Third gender

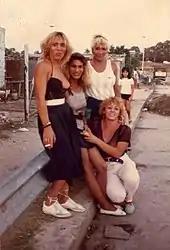
A group of Argentine travestis working as street prostitutes at a slum in Buenos Aires Province, 1989.

"Two-Spirit" is a modern umbrella term created at an Indigenous lesbian and gay conference in 1990 with the primary intent of replacing the offensive term ""berdache"", which had been, and in some quarters still is, the term used for gay and gender-variant Indigenous people by non-Native anthropologists. ""Berdache"" has also been used to describe slave boys, sold into sexual servitude. Kyle De Vries writes, "Berdache is a derogatory term created by Europeans and perpetuated by anthropologists and others to define Native American/First Nations people who varied from Western norms that perceive gender, sex, and sexuality as binaries and inseparable." Mary Annette Pember adds, "Unfortunately, depending on an oral tradition to impart our ways to future generations opened the floodgates for early non-Native explorers, missionaries, and anthropologists to write books describing Native peoples and therefore bolstering their own role as experts. These writings were and still are entrenched in the perspective of the authors who were and are mostly white men." This has resulted in widely diverse traditions of gender-variant and third-gender traditions among the over 500 living Native American communities being homogenized and misrepresented under English-language names, and widely misinterpreted by both non-Native and disconnected descendants alike. "["Two-Spirit"] implies that the individual is both male and female and that these aspects are intertwined within them. The term moves away from traditional Native American/First Nations cultural identities and meanings of sexuality and gender variance. It does not take into account the terms and meanings from individual nations and tribes. ... Although "two-spirit" implies to some a spiritual nature, that one holds the spirit of two, both male and female, traditional Native Americans/First Nations peoples view this as a Western concept."